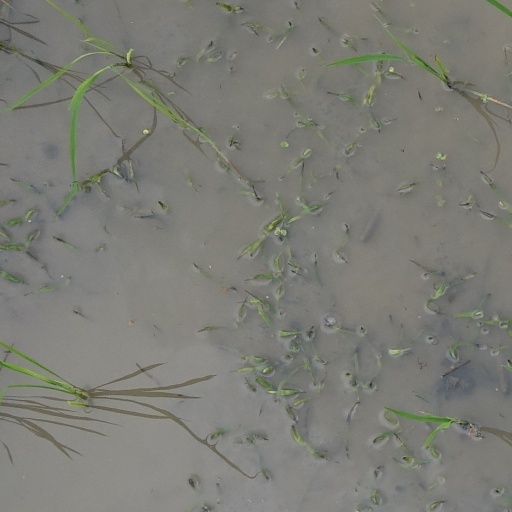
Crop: rice